Choi In-jeong

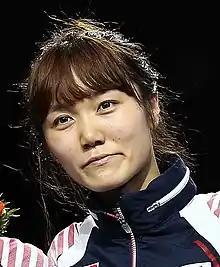
Choi at the 2012 Summer Olympics

Choi In-Jeong (born 21 May 1990) is a South Korean right-handed épée fencer, three-time team Asian champion, two-time individual Asian champion, three-time Olympian, and two-time team Olympic silver medalist.